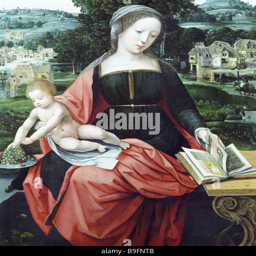
person by a painter of the 15th centuries from the collection